Thomas W. Moloney

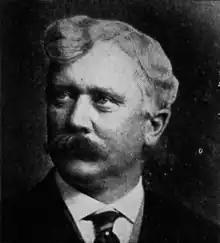
Moloney in 1917 publication

Thomas W. Moloney (January 10, 1862 – June 30, 1917) was an American politician and lawyer from Vermont. He served as a member of the Vermont House of Representatives, representing Rutland from 1890 to 1891. He was the Democratic nominee for Governor of Vermont in 1898.